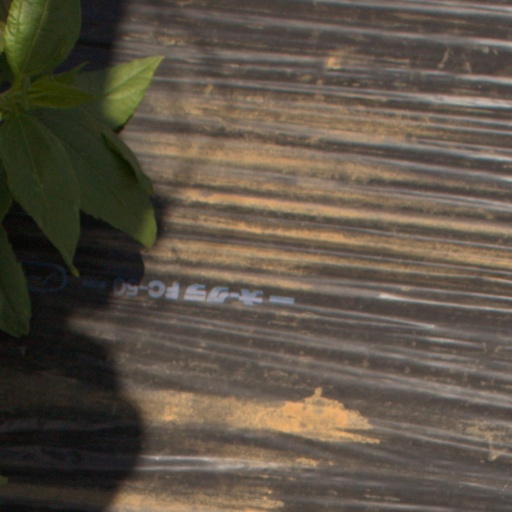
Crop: Jerusalem artichoke